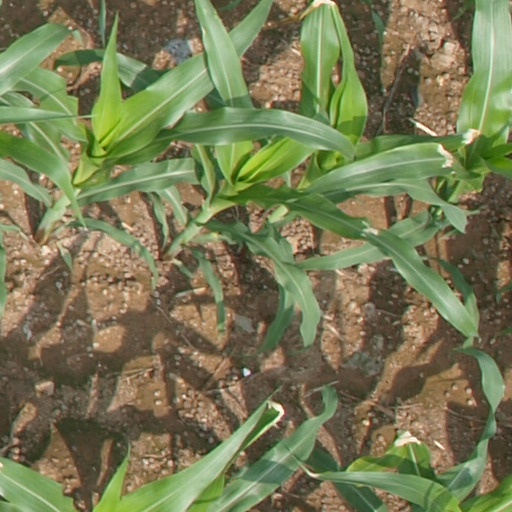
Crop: maize; corn